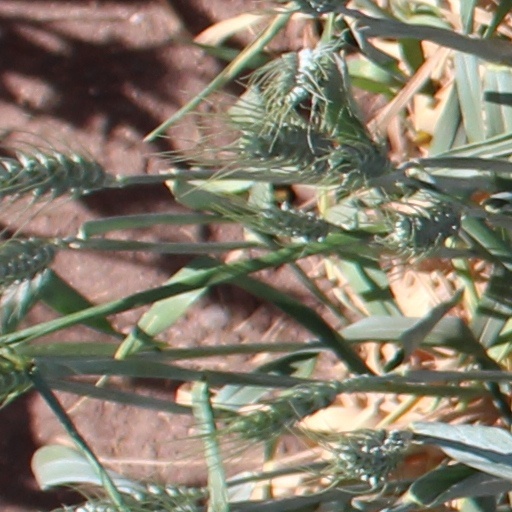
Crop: wheat